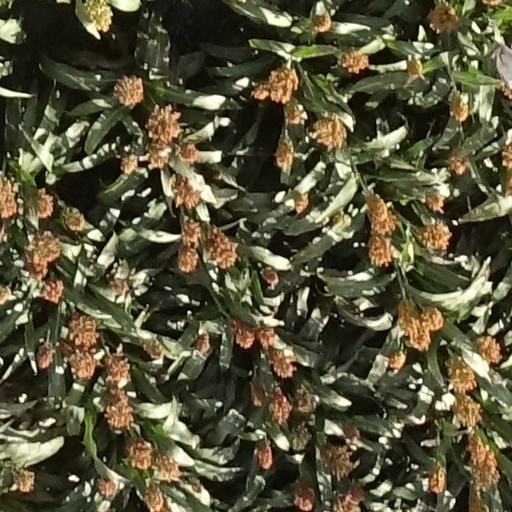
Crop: sorghum